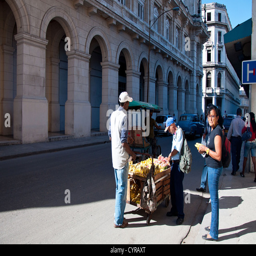
fruit and vegetables for sale on the street